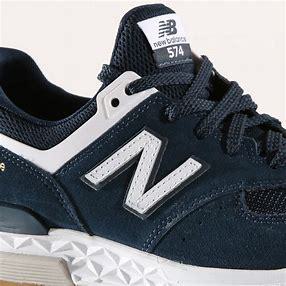
Brand: New
Model: Balance Lifestyle